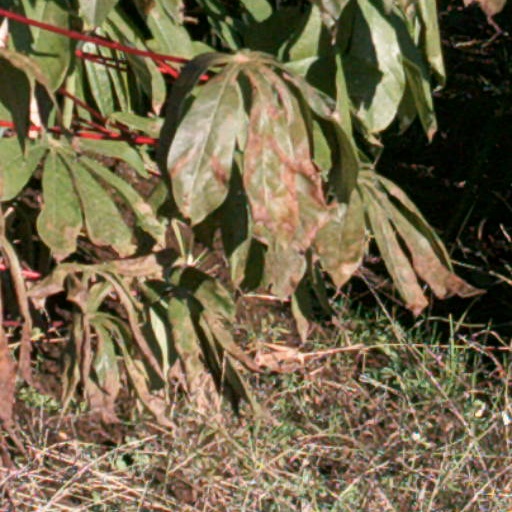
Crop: cassava